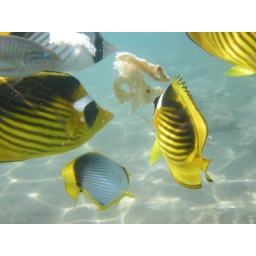
Feeding butterfly fish in Egypt